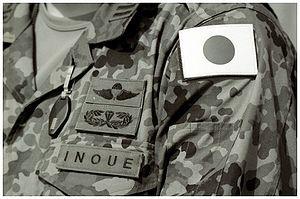
L'ère Heisei est une ère du Japon. Elle a commencé le 8 janvier 1989, avec le début du règne de l'empereur Akihito le lendemain de la mort de son père et prédécesseur l'empereur Hirohito. Ainsi, 2018 correspond à l'an 30 de l'ère Heisei. Elle a succédé à l'ère Shōwa et précède l'ère Reiwa, qui commence en 2019 avec l'abdication de Akihito le 1ᵉʳ mai 2019.